Banavara

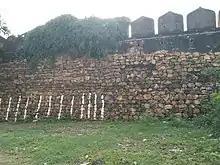
Banavara

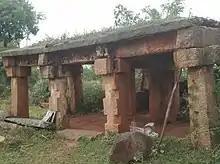
bagalagatha hunuman temple

Banavara is a town in the south Indian state of Karnataka.